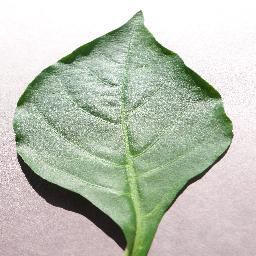
Label: Pepper,_bell___healthy